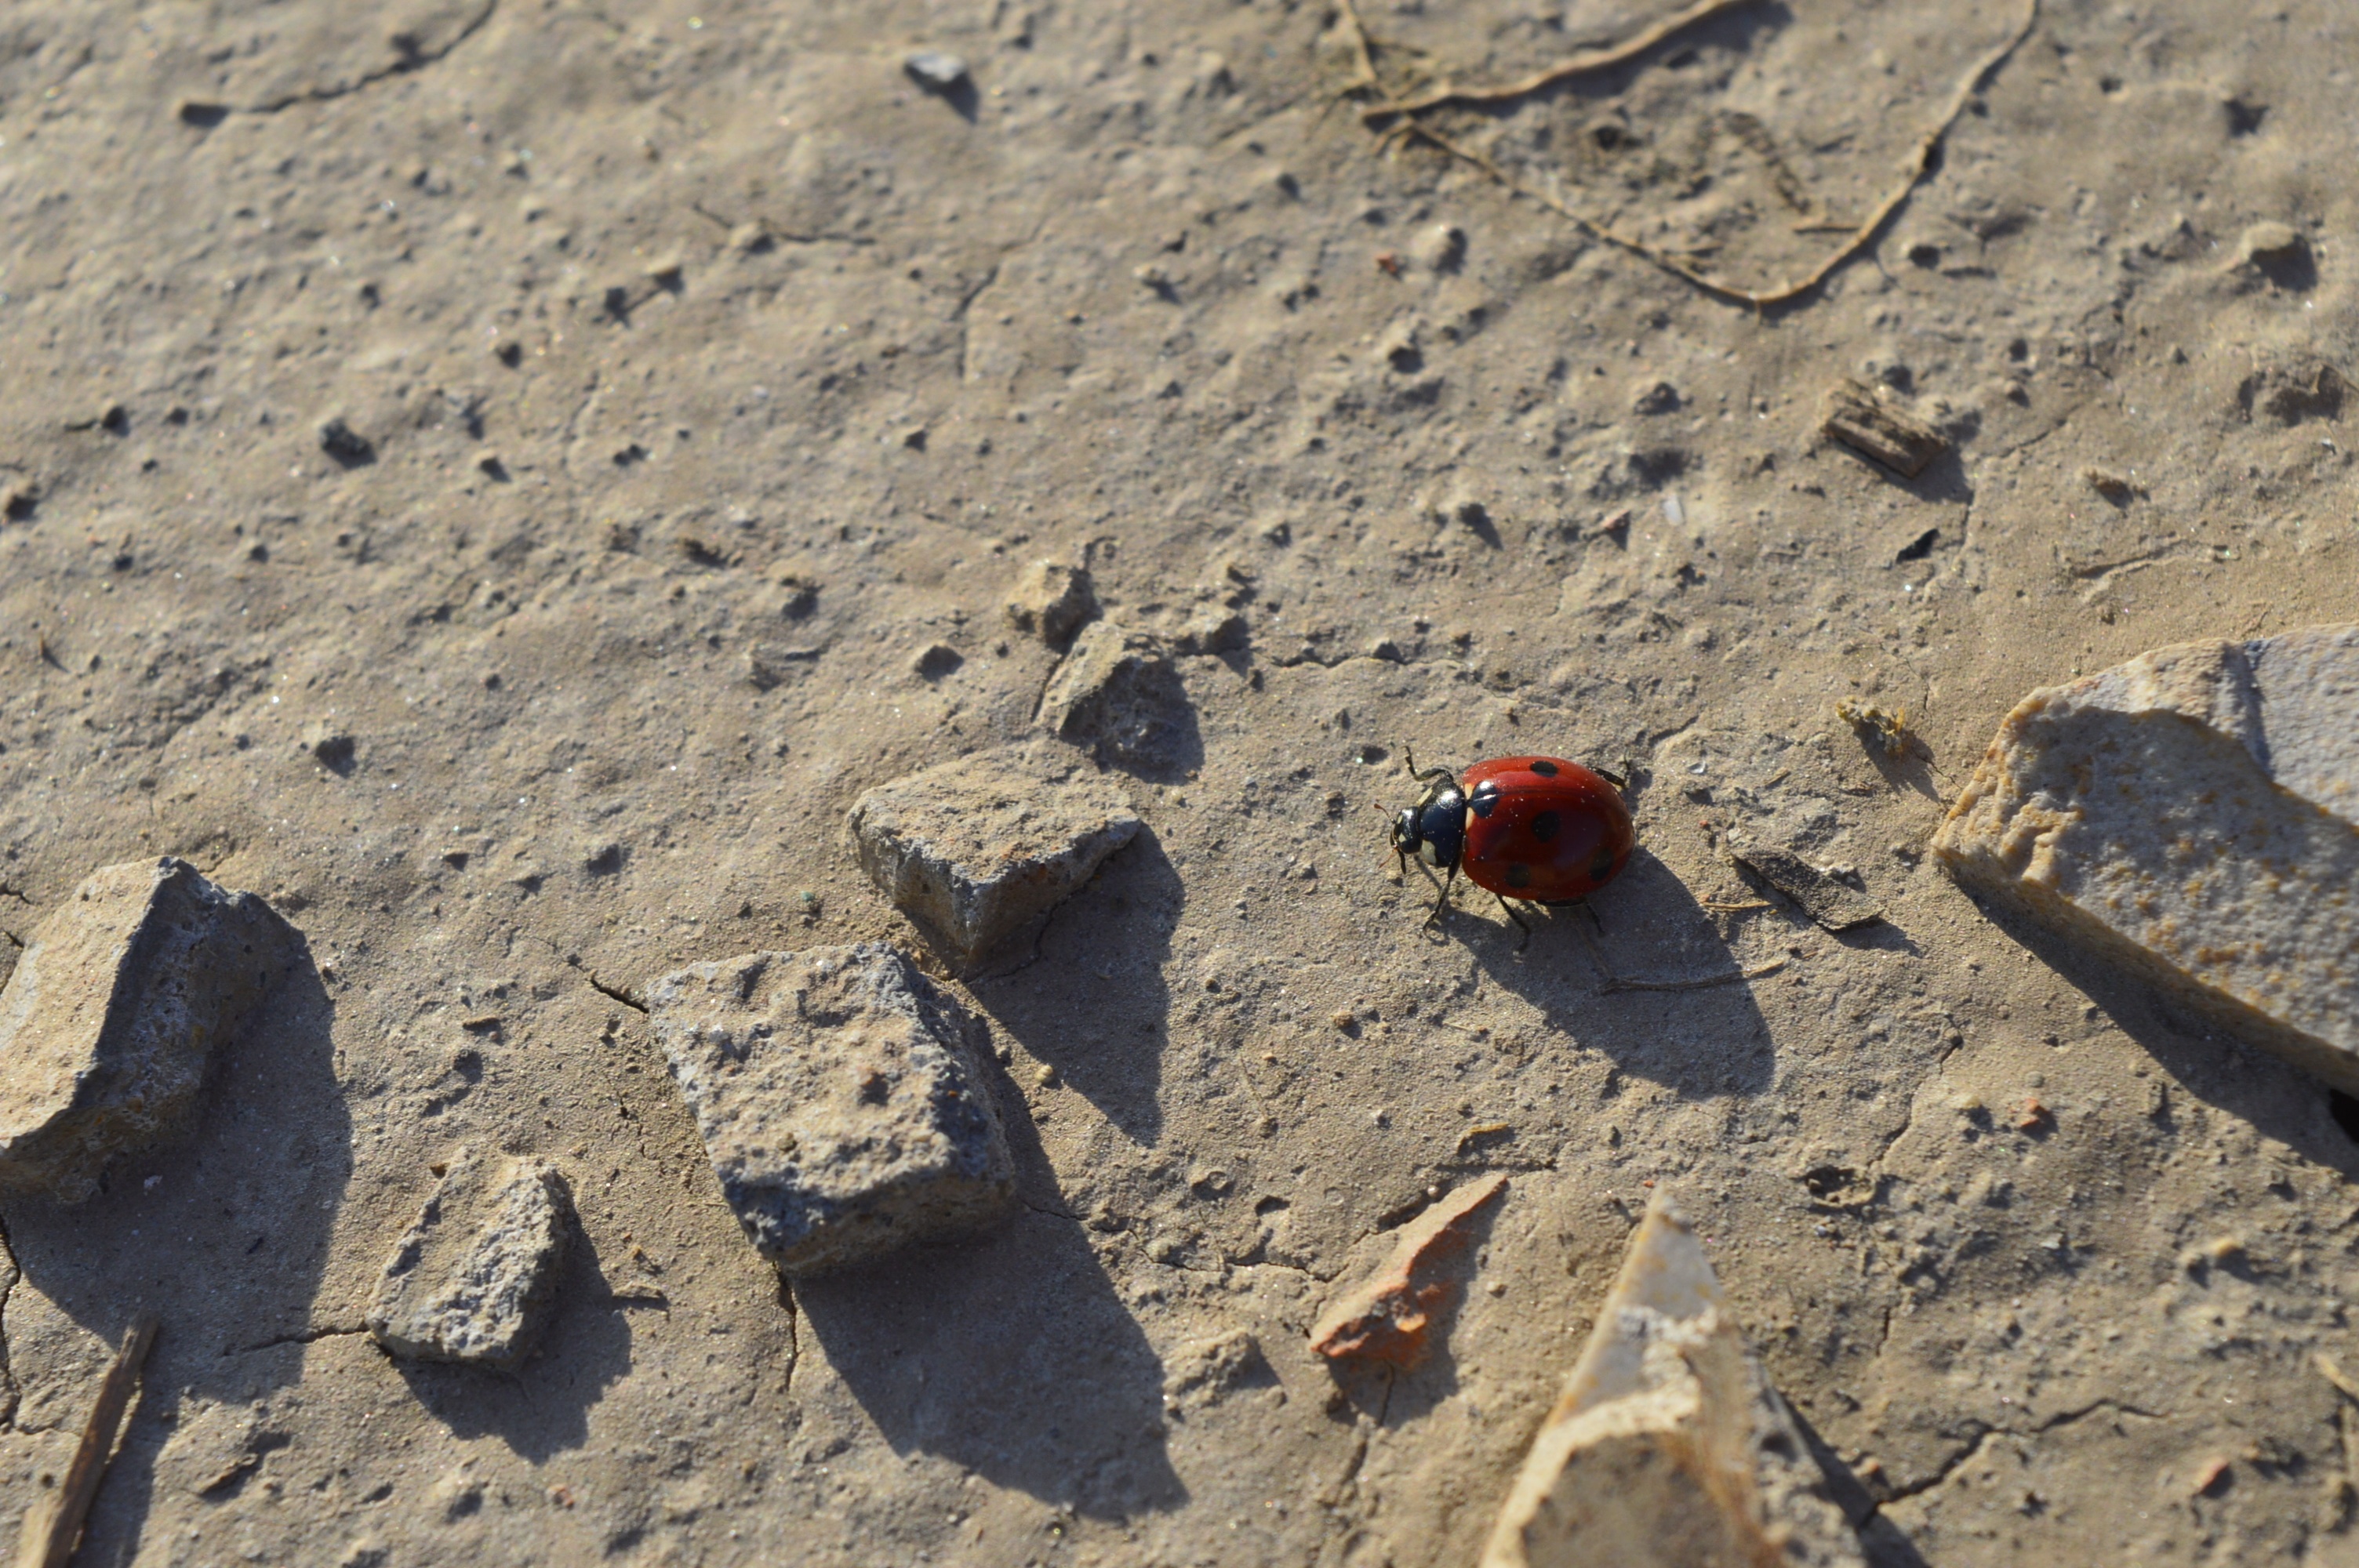
sand, rock, insect, soil, fauna, invertebrate, geology, macro photography